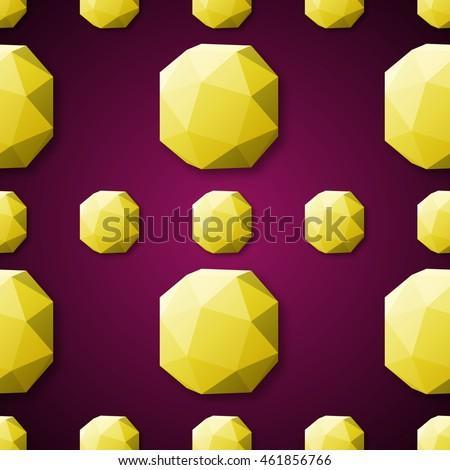
seamless pattern of yellow truncated cubes on a blue background .